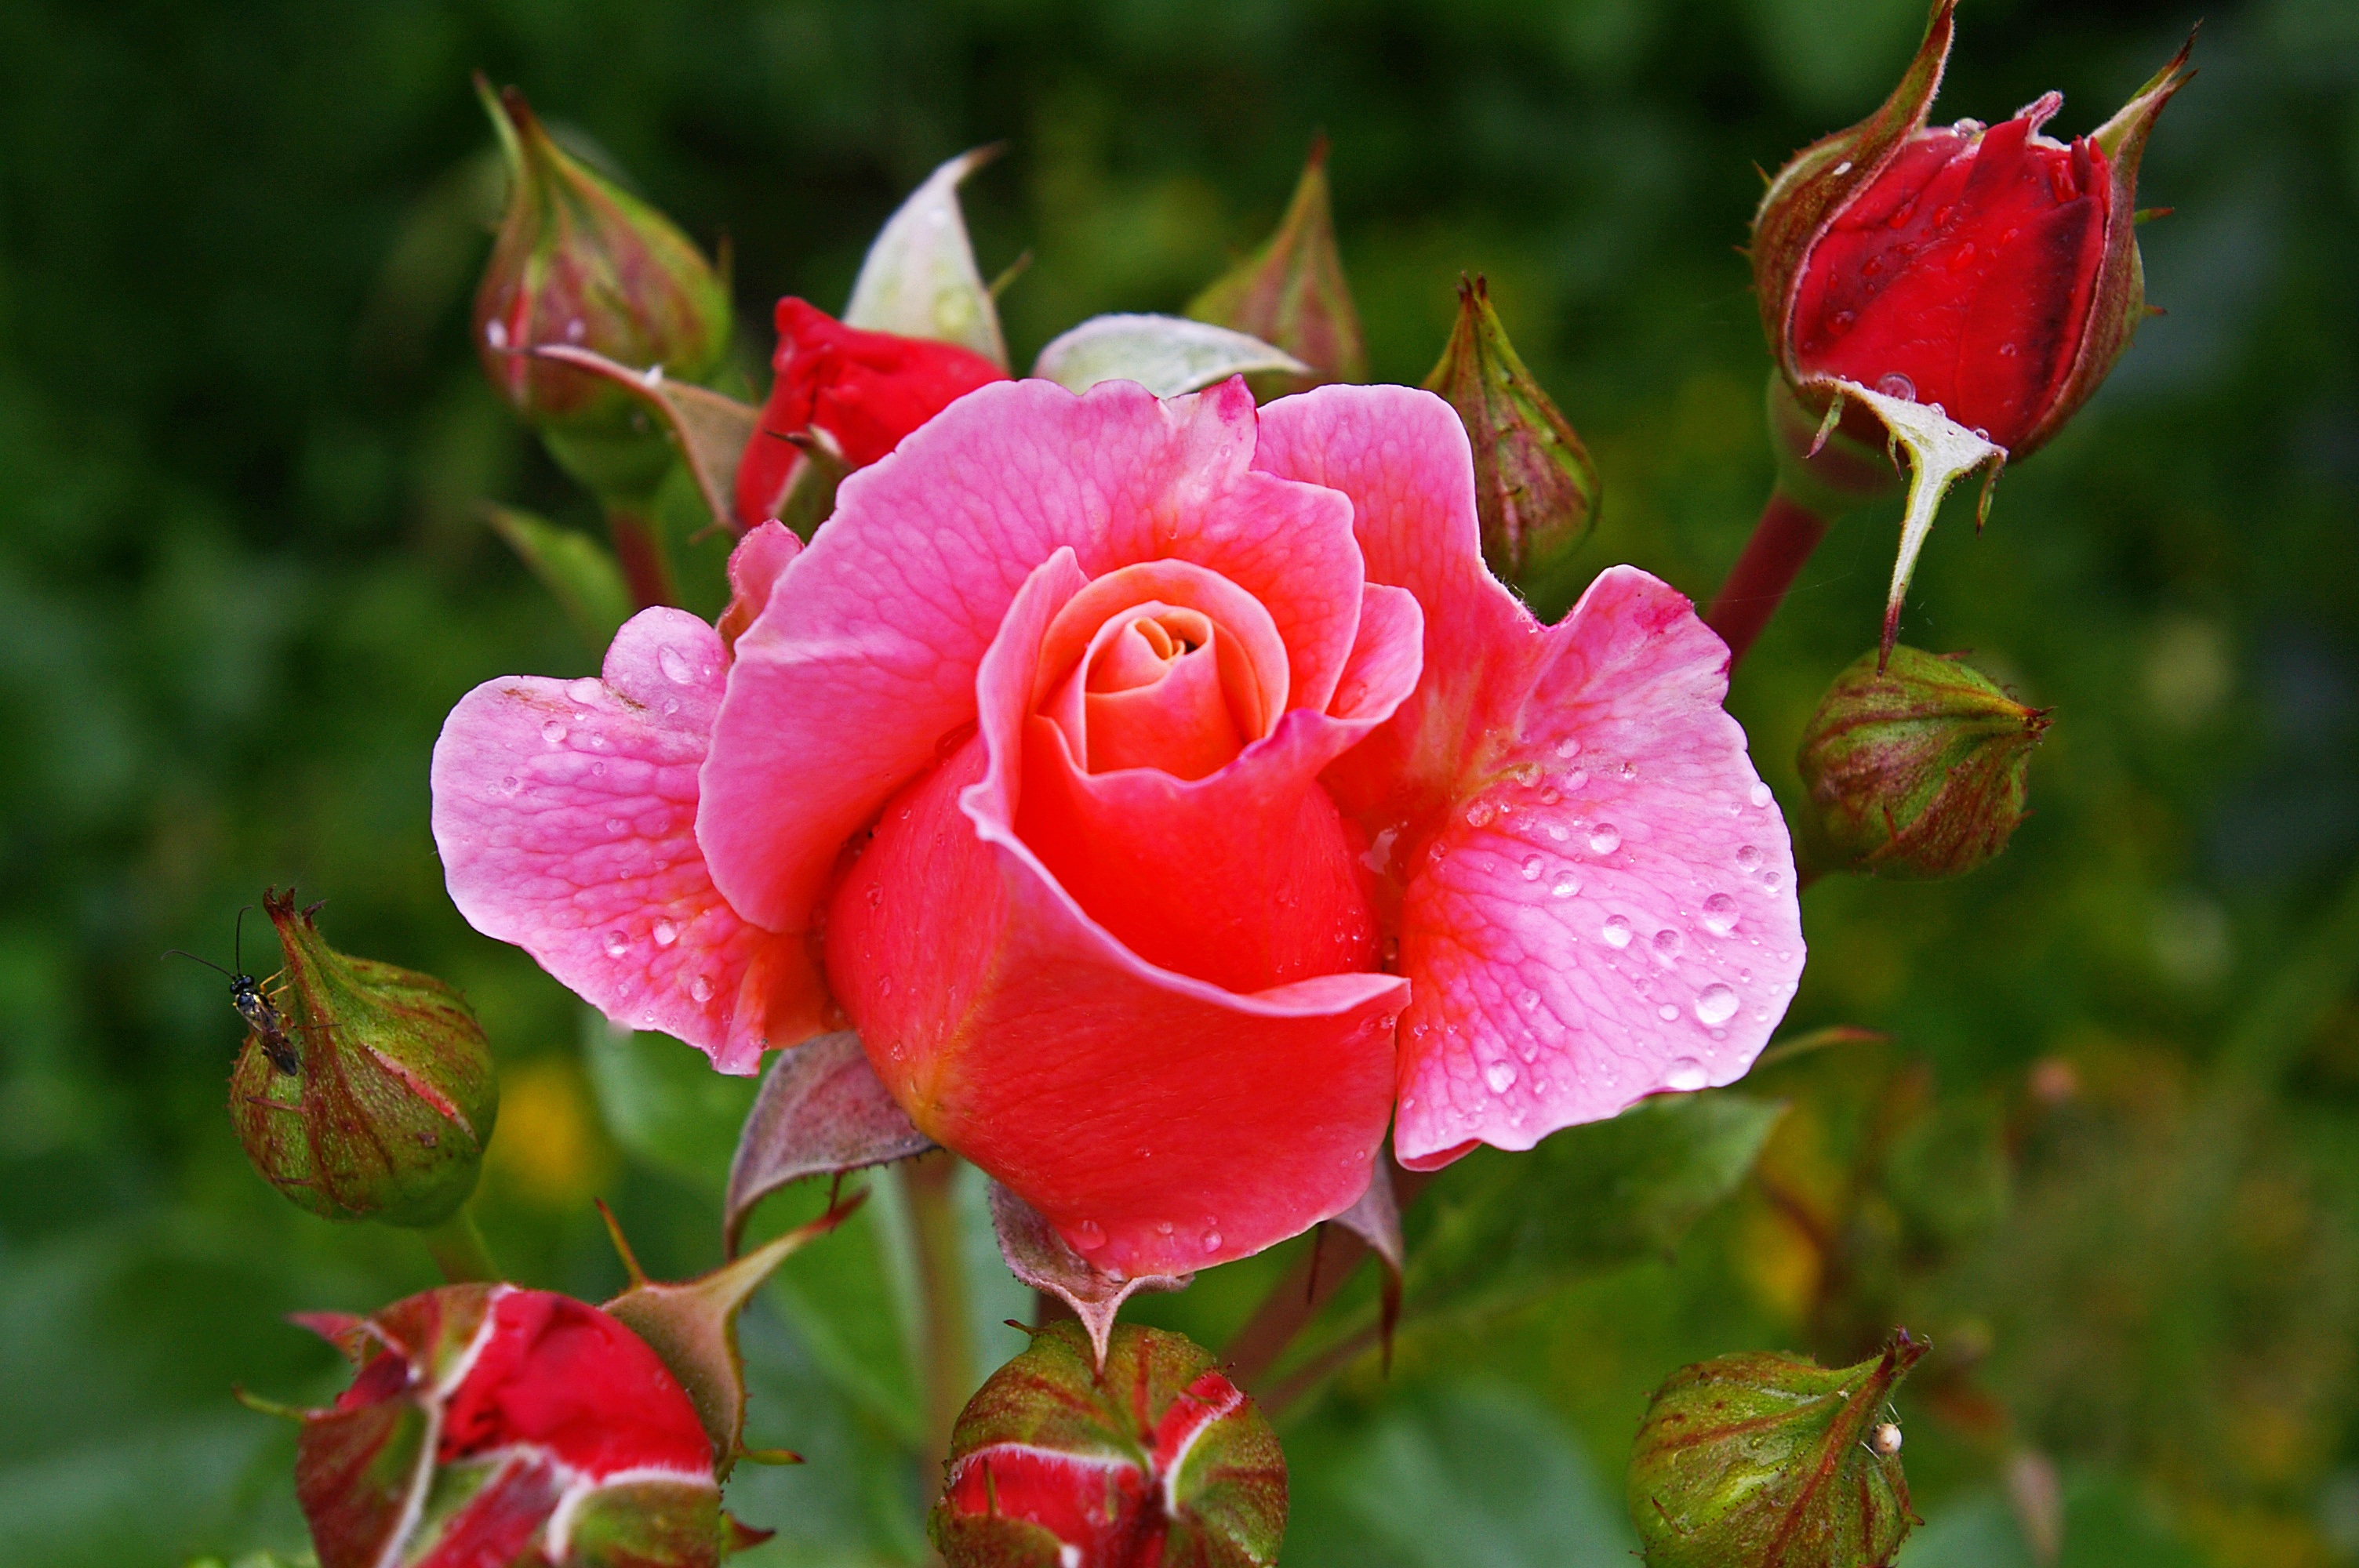
nature, blossom, prickly, plant, sun, leaf, flower, petal, bloom, summer, love, rose, garden, pink, flora, leaves, bed, petals, shrub, beauty, pink rose, bud, floribunda, fragrance, rose garden, rose blooms, flowering plant, garden roses, english rose, rose family, open rose, cut flowers, scented rose, birthday flowers, augusta luise, land plant, rosa centifolia, rose order